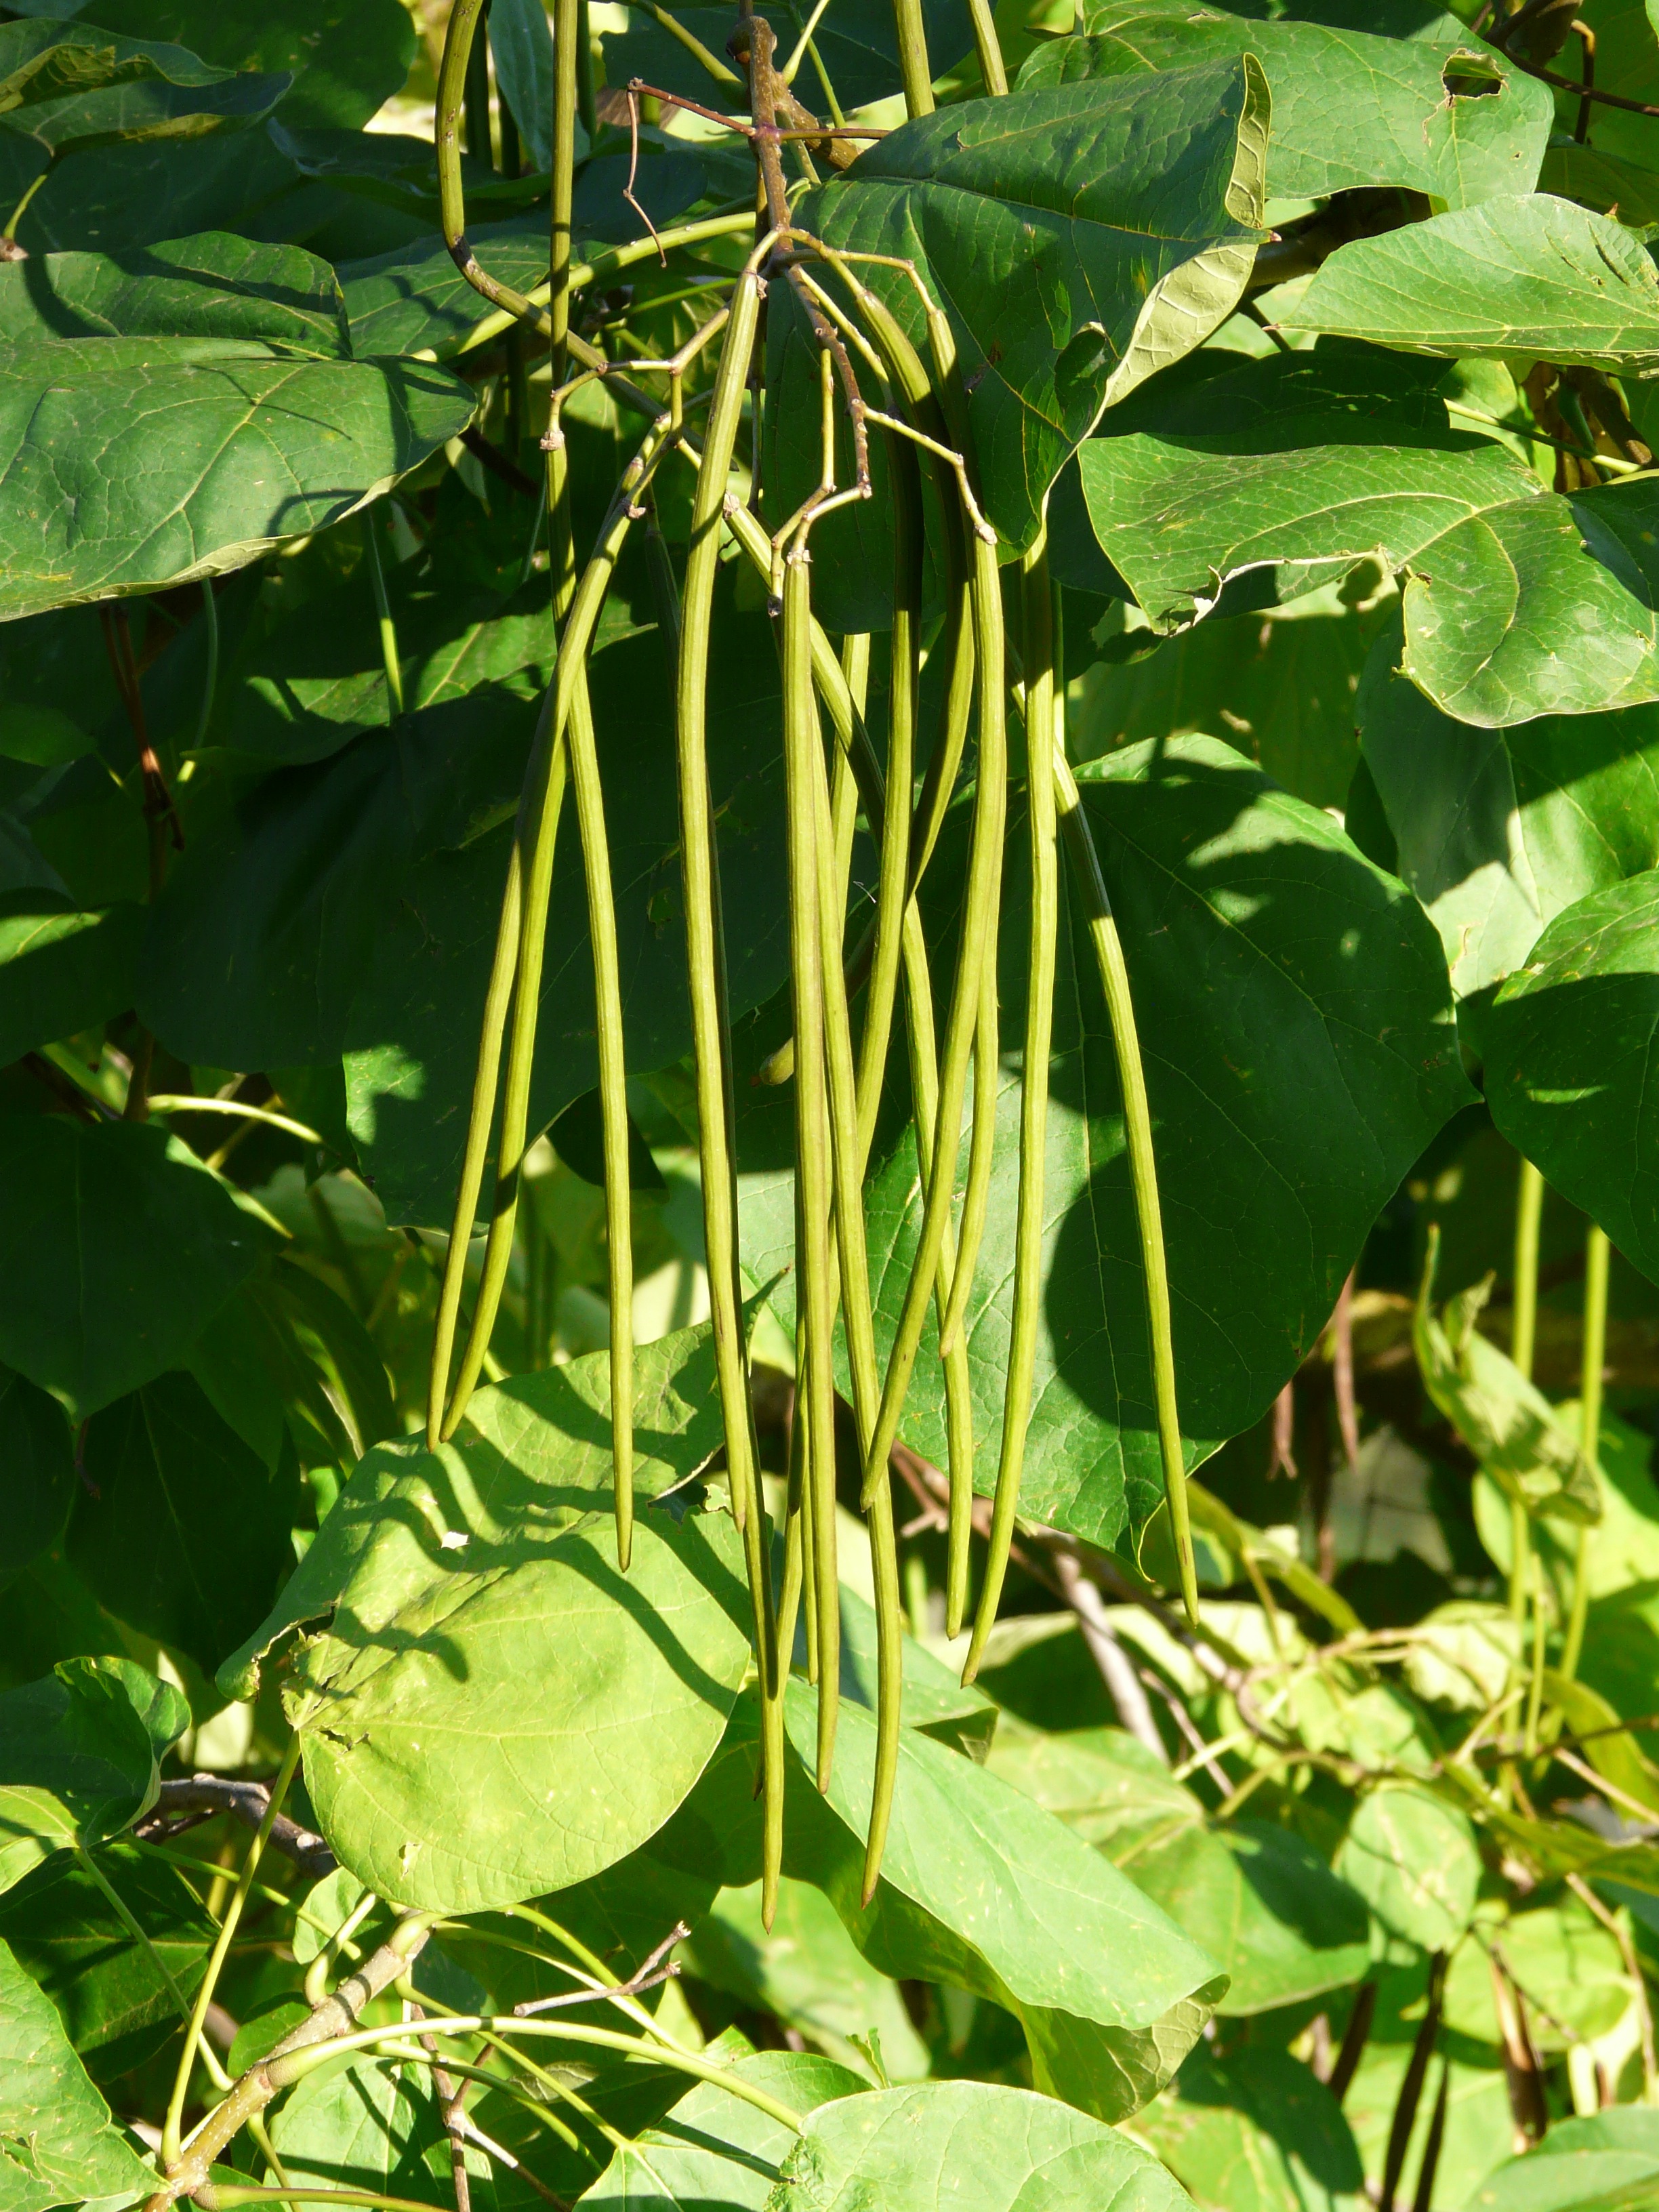
tree, plant, fruit, flower, food, produce, vegetable, crop, gourd, deciduous tree, pods, fruits, ornamental, beans, cucurbita, arum, light green, ornamental tree, flowering plant, catalpa, bignoniaceae plants, bignoniaceae, park tree, beans good, catalpa bignonioides, land plant, cucumber gourd and melon family, momordica charantia, ordinary catalpa, street tree